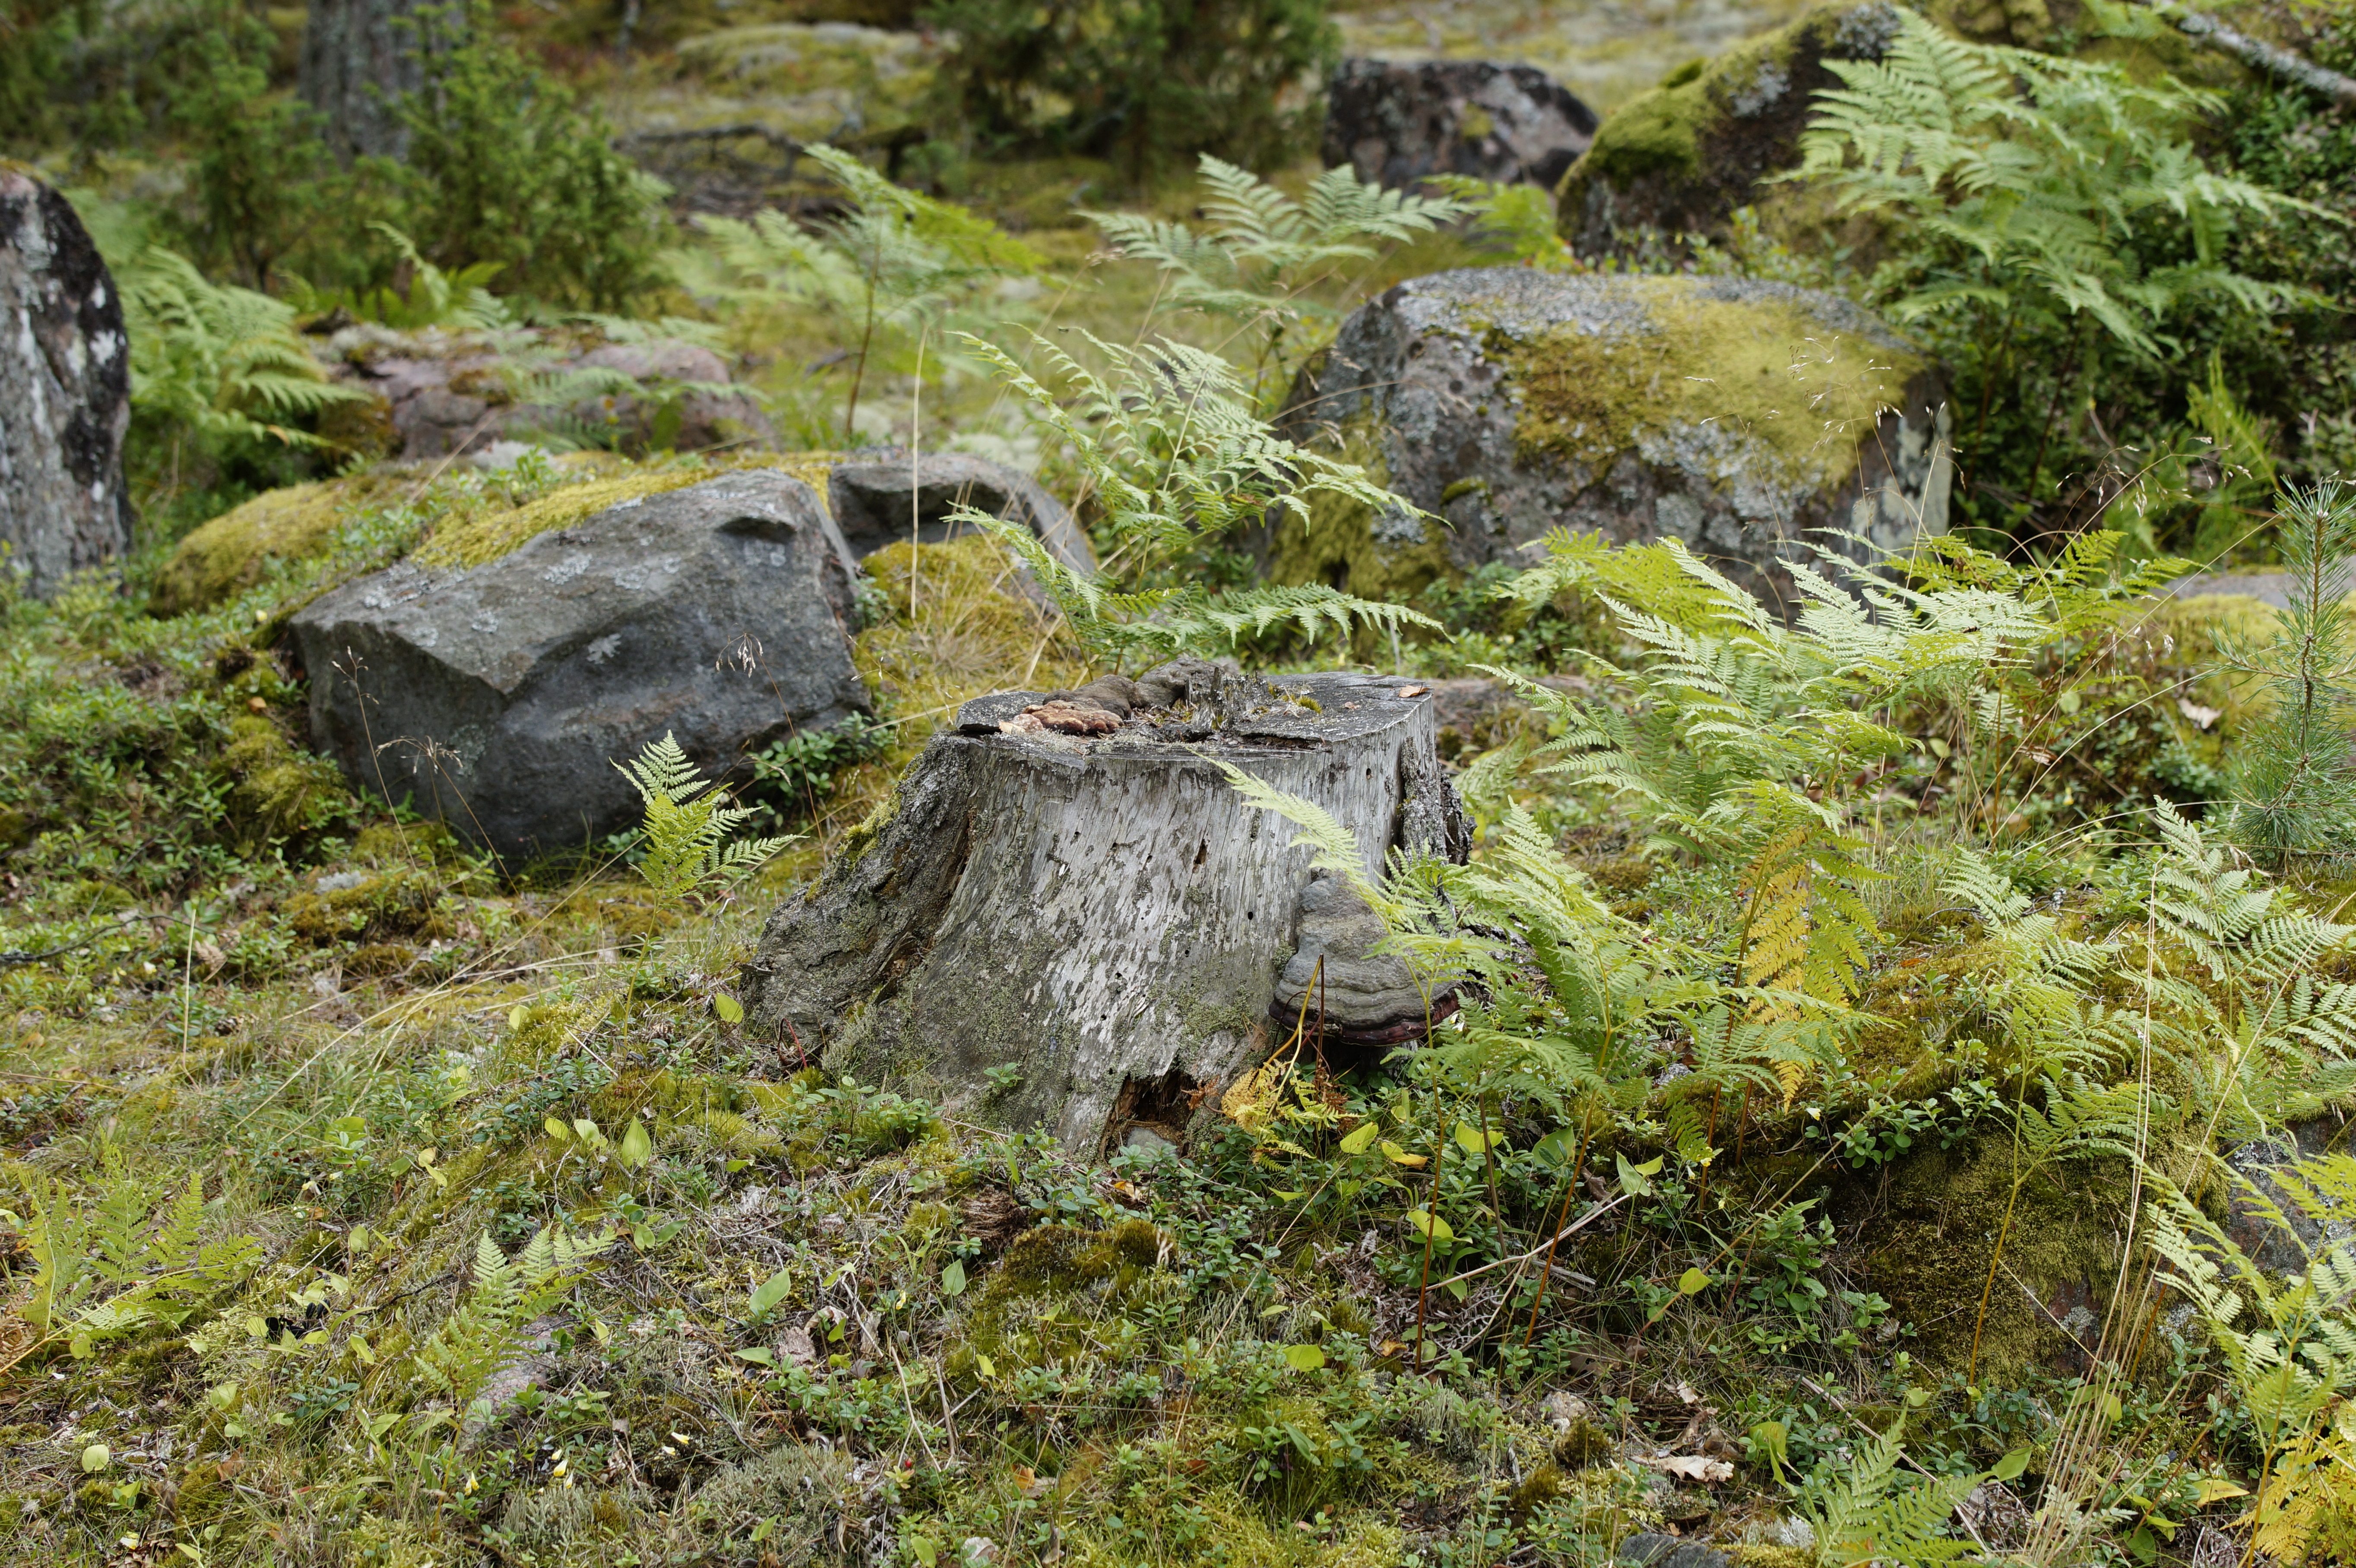
landscape, tree, nature, forest, rock, wilderness, moss, wildlife, stream, flora, geology, vegetation, sweden, ferns, boulder, archipelago, habitat, fouling, ground vegetation